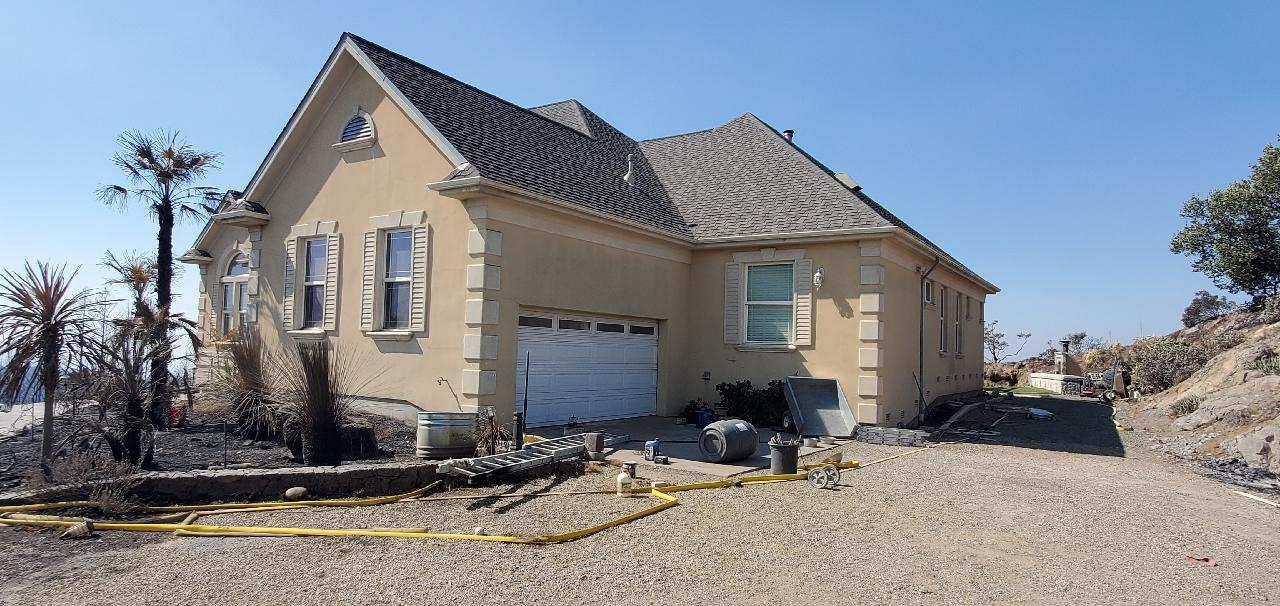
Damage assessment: affected